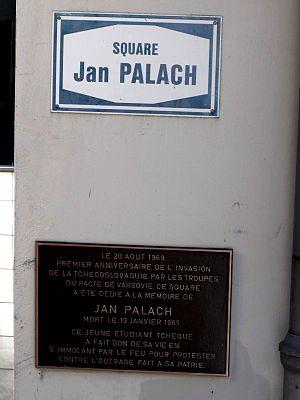
Square Jan Palach a Luxembourg